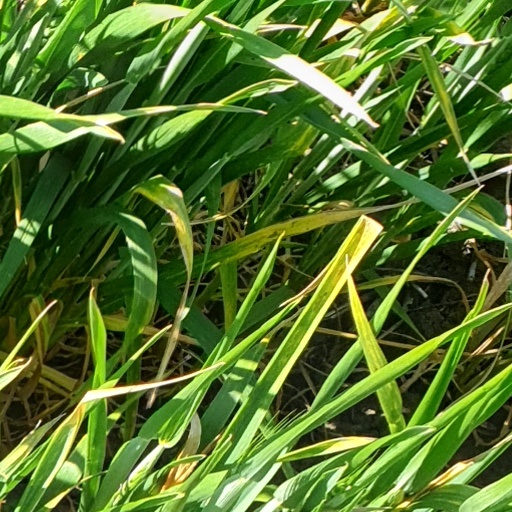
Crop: wheat